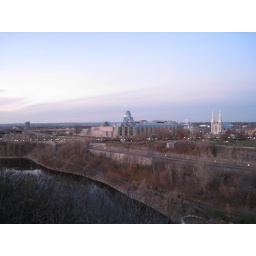
View of Quebec across the river form Parliament hill in Ottawa